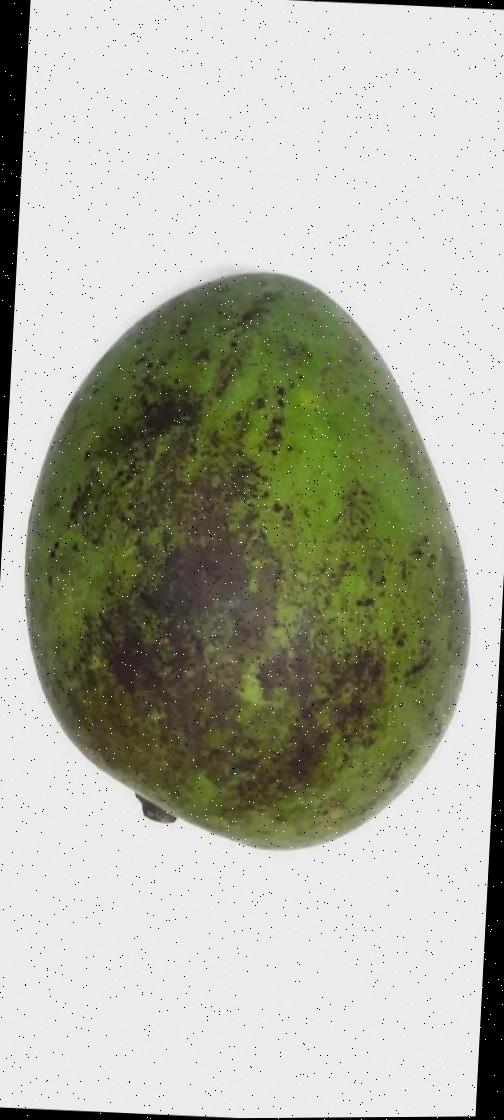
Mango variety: Harivanga